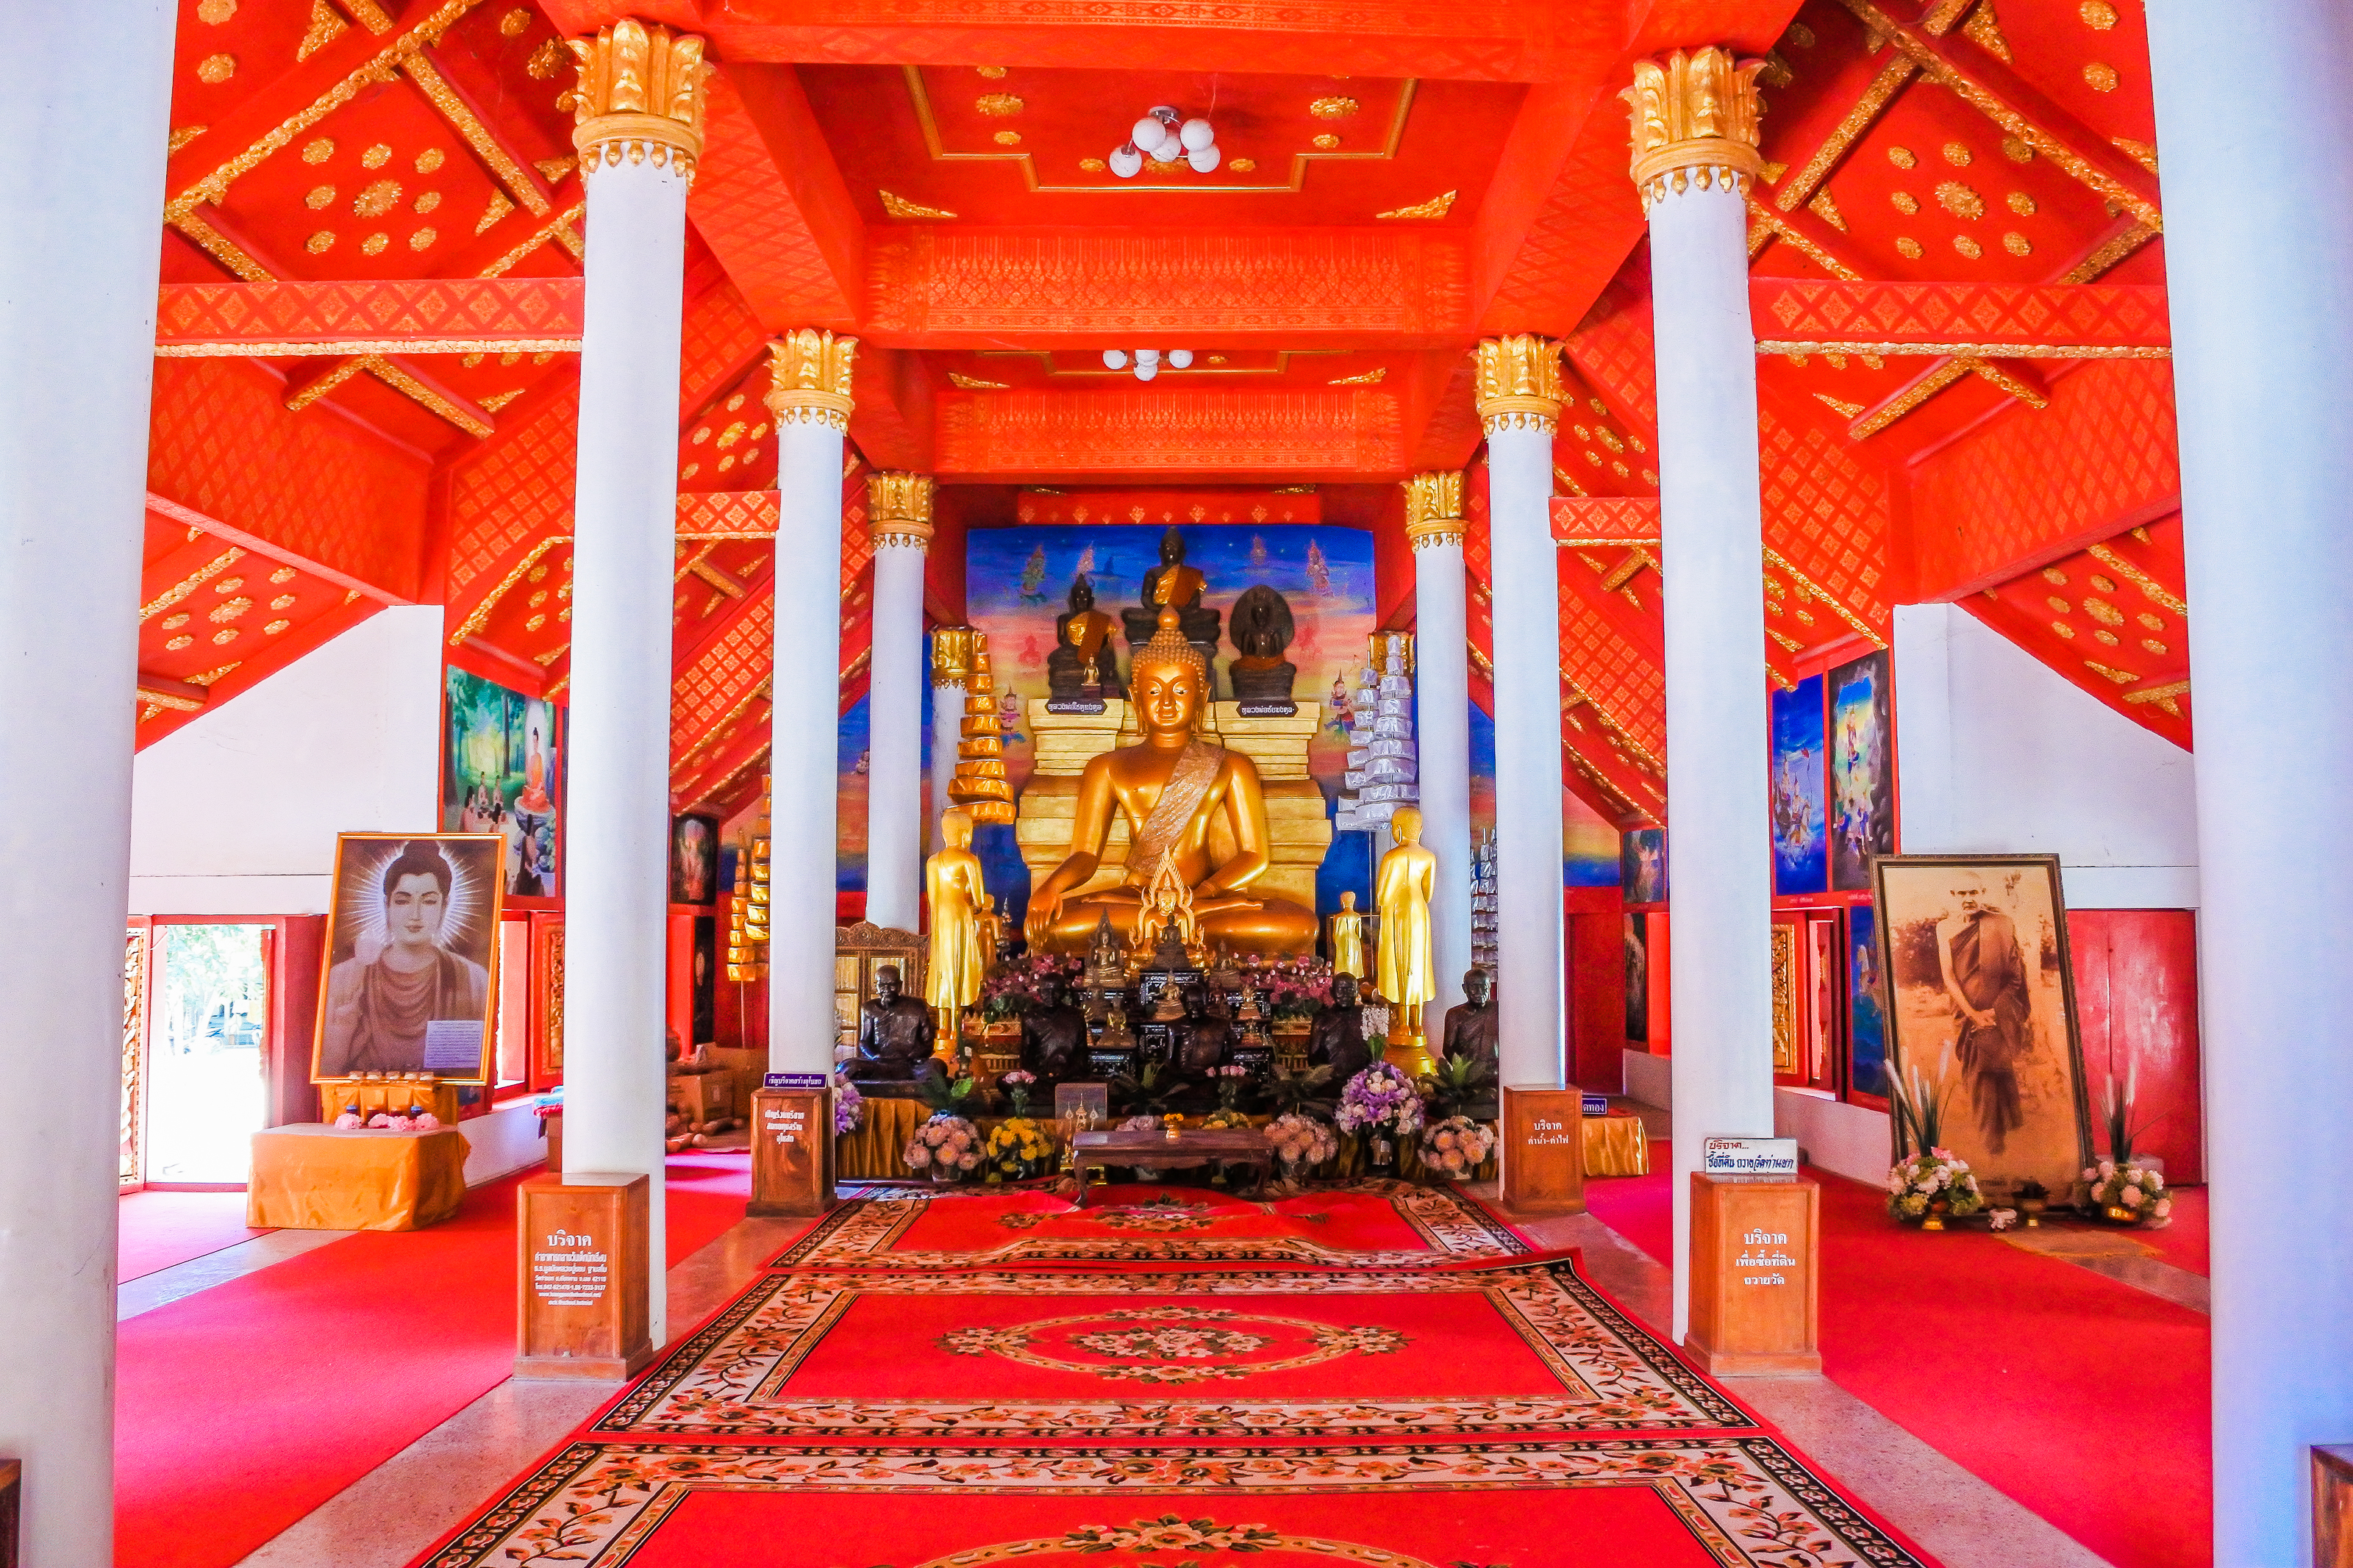
lanchang, tourism, luang prabang, building, loei, buddha, thailand, architecture, old, asia, asian, statue, thai, history, laos, wat, buddhism, ancient, religion, outdoor, culture, wooden, temple, travel, naga, carpet, red, place of worship, red carpet, shrine, hindu temple, flooring